La Nau

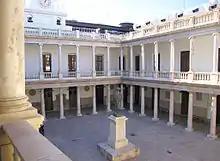
La Nau, the old university - "Universitat valència vella"

La Nau (literally "The Nave") is the former building of the old Universidad Literaria in Valencia, and is today one of the smaller buildings of the modern Universitat de València. The street itself is known as the "carrer de la Nau" after the building. It was built in 1497 and remodeled in 1830. The courtyard is now used for a café and exhibitions.